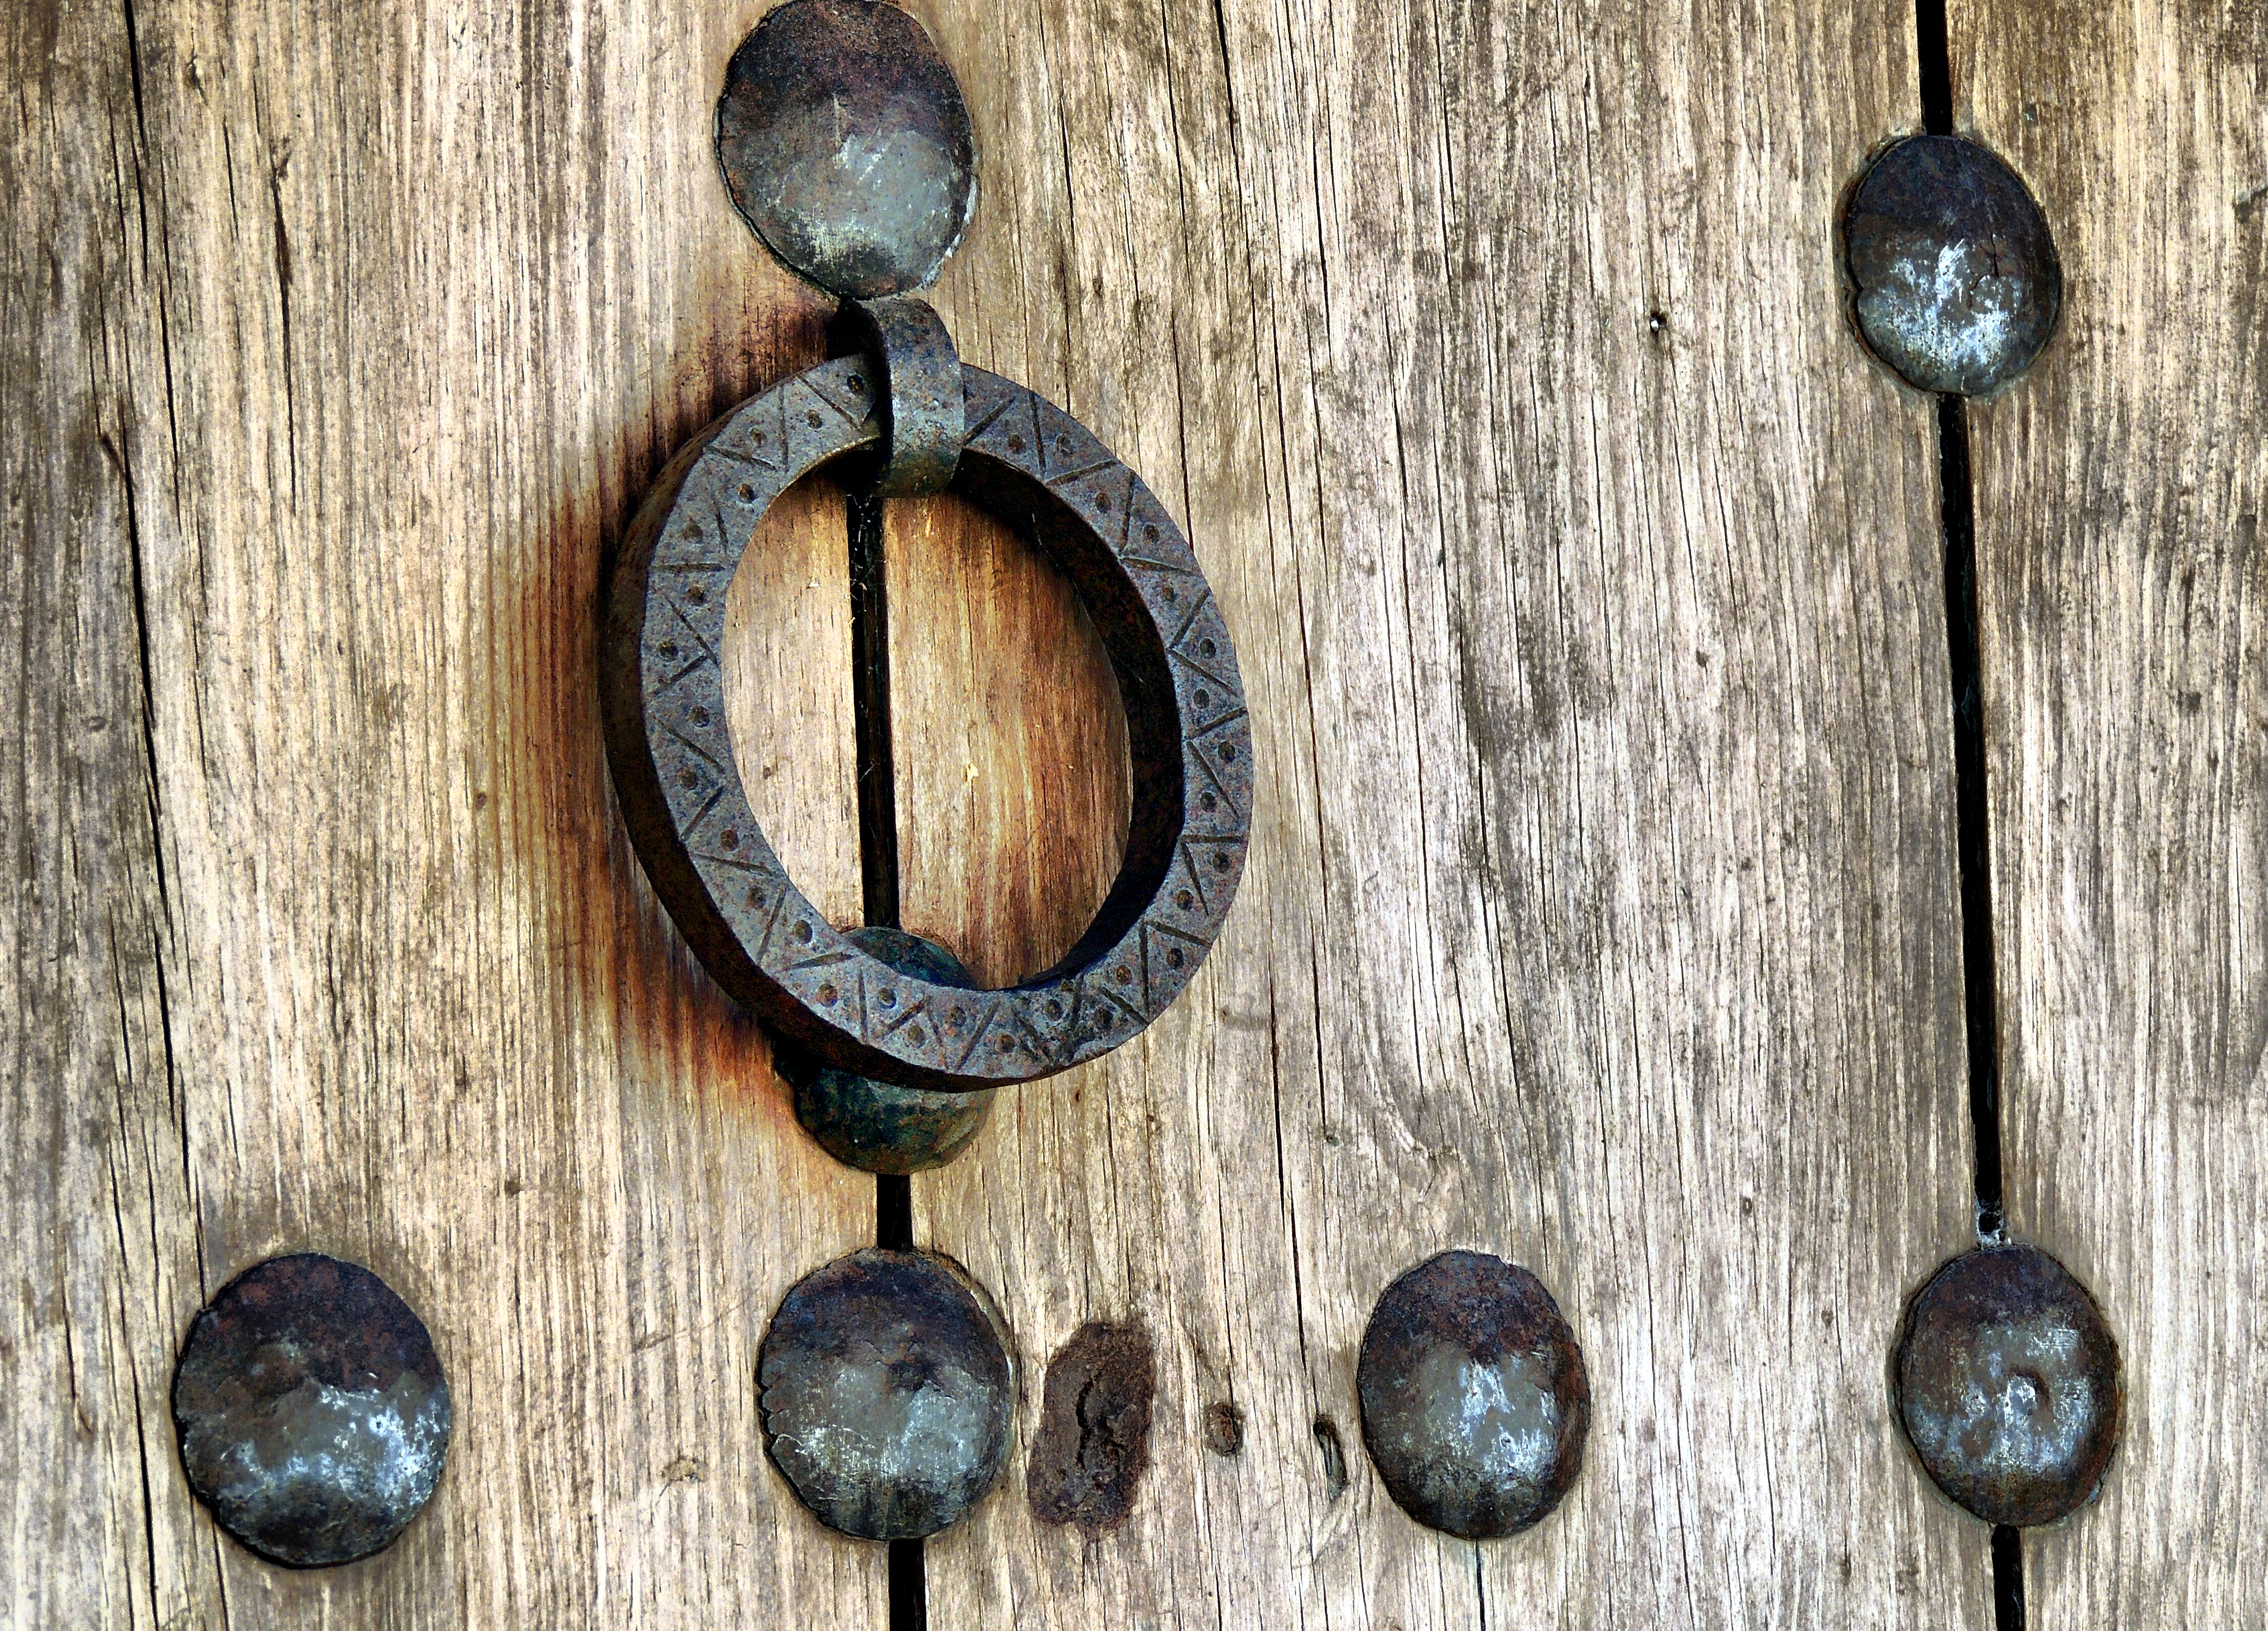
wood, button, jewellery, iron, fashion accessory